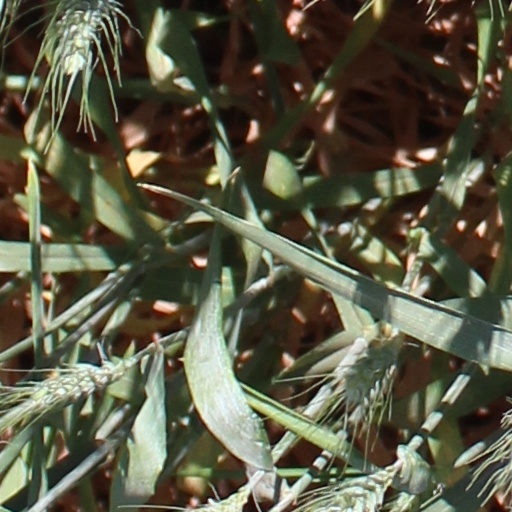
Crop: wheat